Ashton Moss tram stop

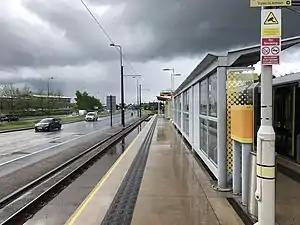
Ashton Moss stop in May 2019.

Ashton Moss is a tram stop on the Manchester Metrolink's East Manchester Line, and opened on 9 October 2013 as part of Phase 3b of the network's expansion. This is one of the least used stops on the Metrolink network.